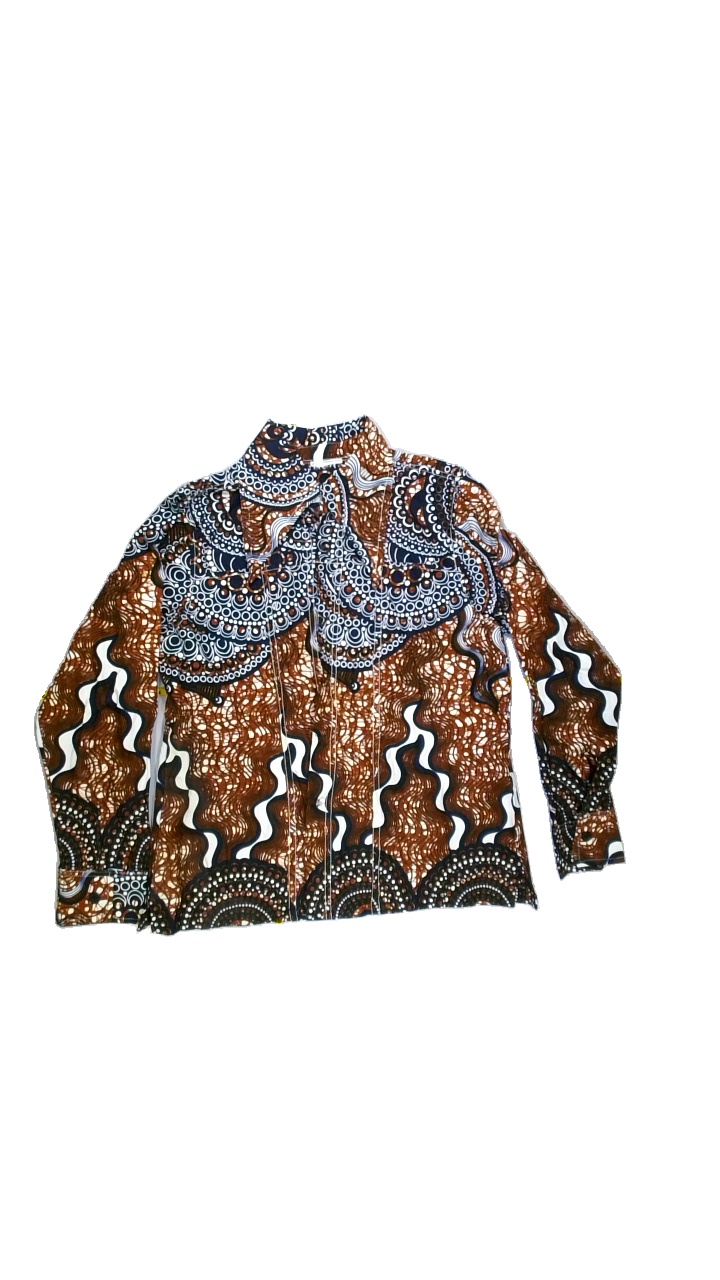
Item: Shirt (Men)
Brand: Missing
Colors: Multicolor, Brown, White, Blue
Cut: Regular
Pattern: Geometric print
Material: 100%silk
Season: Autumn
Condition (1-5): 2
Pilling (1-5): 5
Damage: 5
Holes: Minor
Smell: Minor
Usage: Export
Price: <50